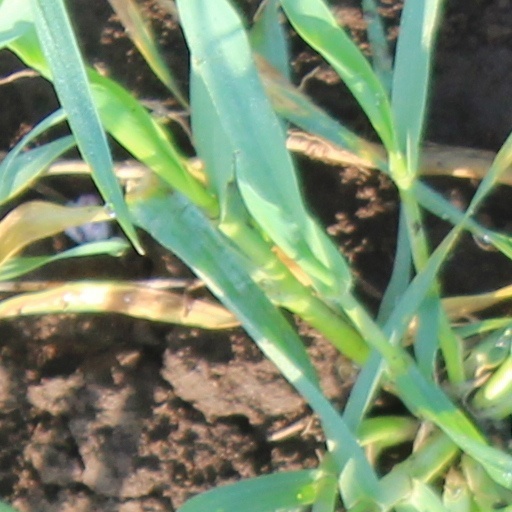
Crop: wheat